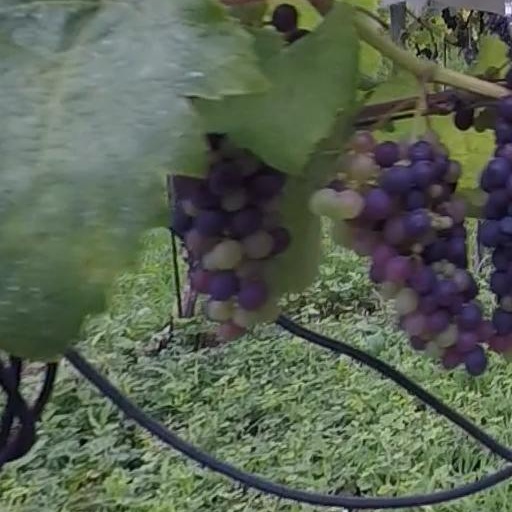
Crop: grape